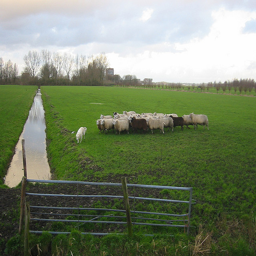
The cows are all huddled together, and the dog is not bothering them.
A herd of sheep sit in a field together.
A huge heard of cows are in the grass near a small water area.
A heard of sheep following a dog .
A dog has herded all of the sheep together.